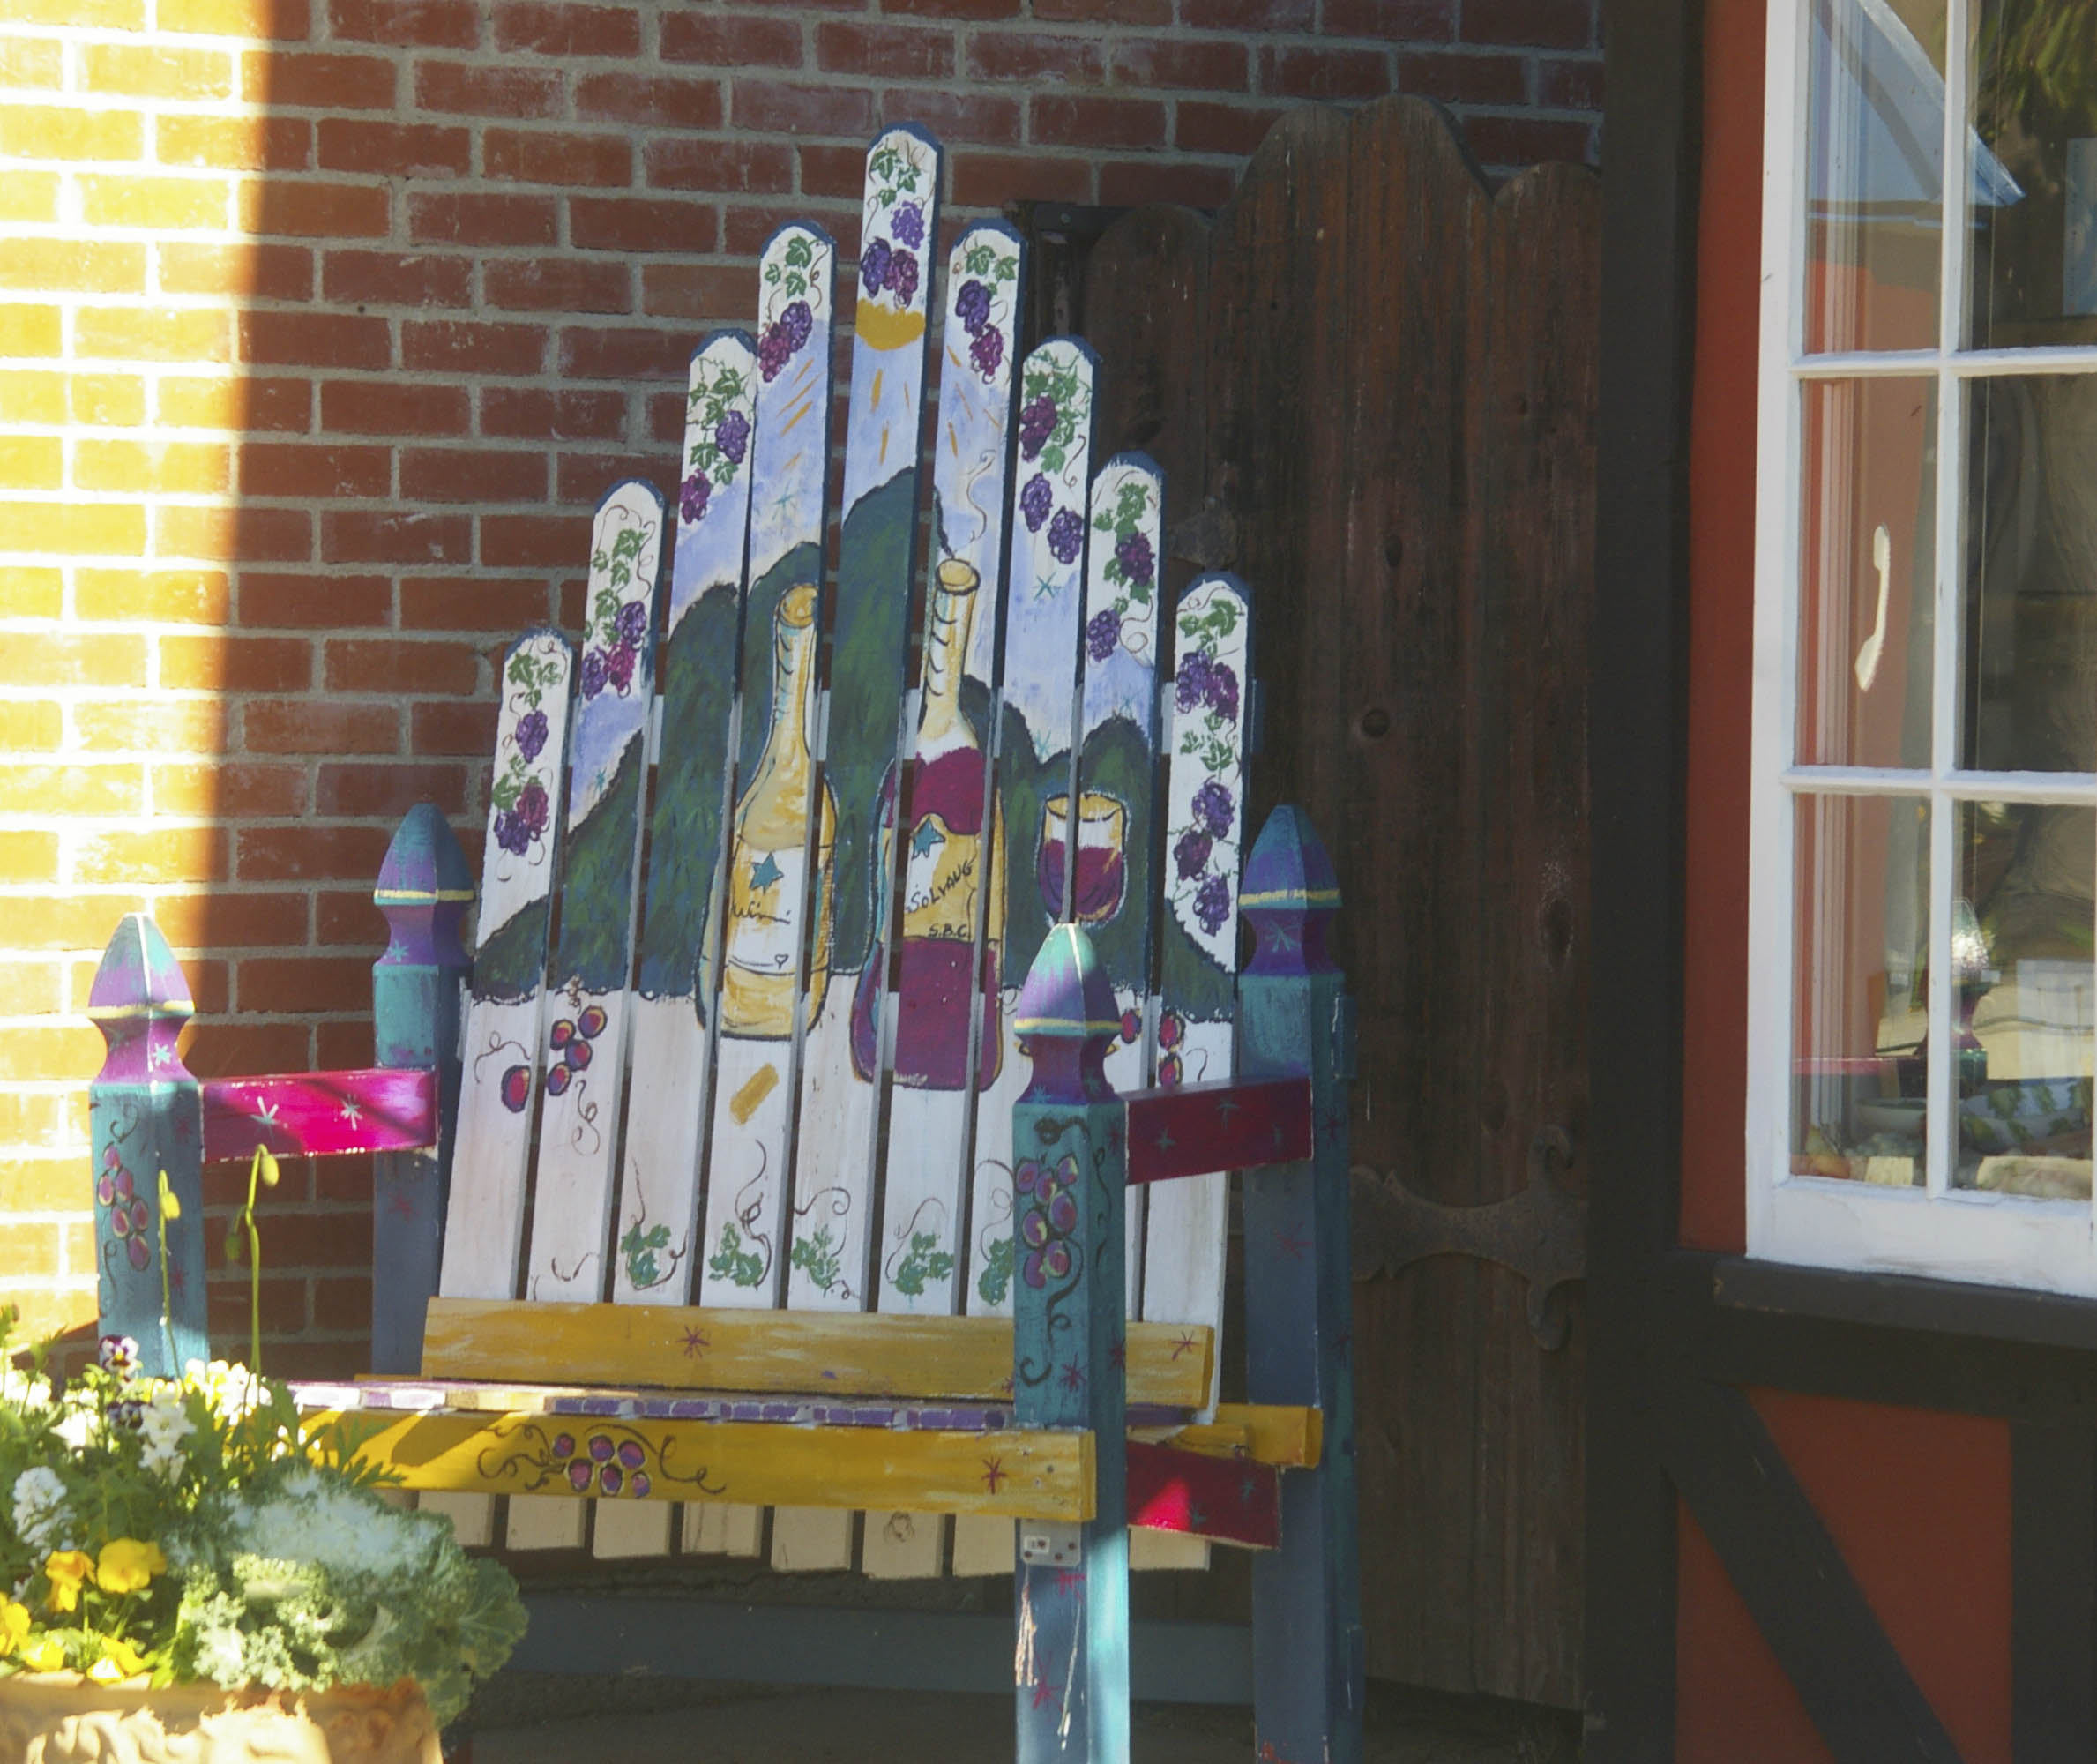
solvang, window, architecture, glass, place of worship, interior design, shrine, plant, art, flower, visual arts, paint, door, building